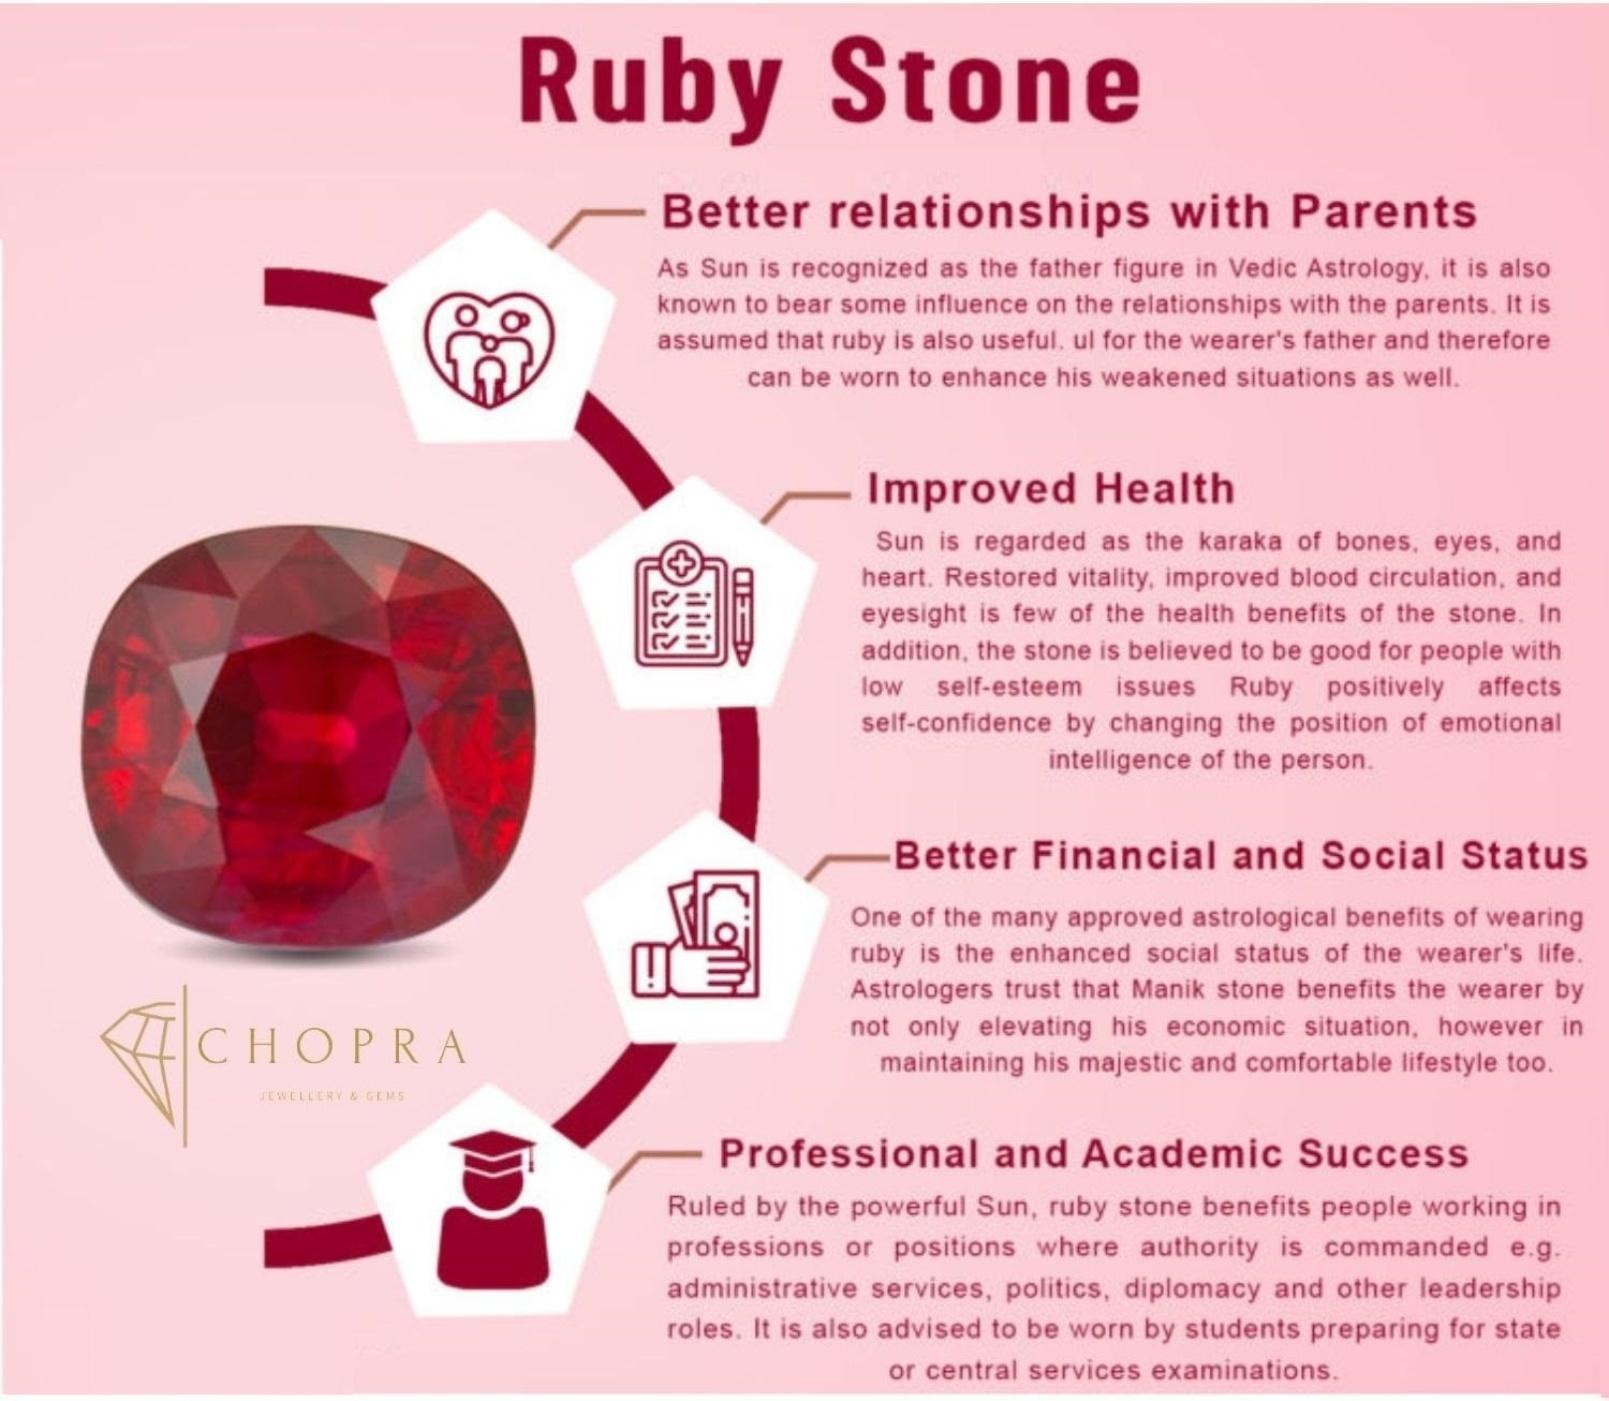
Chopra Gems Brass 6 Ratti Original Ruby Manik Red (Men and Women)
Type: Necklaces & Pendants
Brand: Chopra Gems & Jewellery
Price: Rs. 499
Chopra Gems
Features: Original ruby manik,Color - red,Collection - ethnic
Included: Original Ruby Manik